Space vehicle

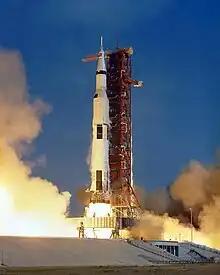
Apollo/Saturn V, the largest and heaviest space vehicle brought into operational status .

A space vehicle is the combination of a spacecraft and its launch vehicle which carries it into space. The earliest space vehicles were expendable launch systems, using a single or multistage rocket to carry a relatively small spacecraft in proportion to the total vehicle size and mass. An early exception to this, the Space Shuttle, consisted of a reusable orbital vehicle carrying crew and payload, supported by an expendable external propellant tank and two reusable solid-fuel booster rockets.